Amir Ghalenoei

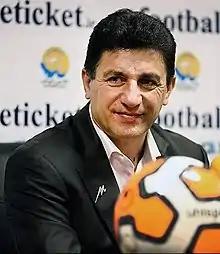
Ghalenoei in press conference before Tehran derby as manager of Esteghlal

These statistics include all formal club-level games since Ghalenoei started coaching at the highest division of Iran football in 2002: Iran Pro League, Hazfi Cup, and AFC Champions League.